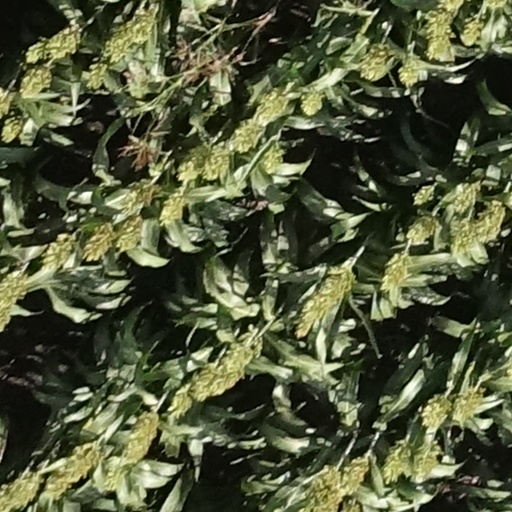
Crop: sorghum